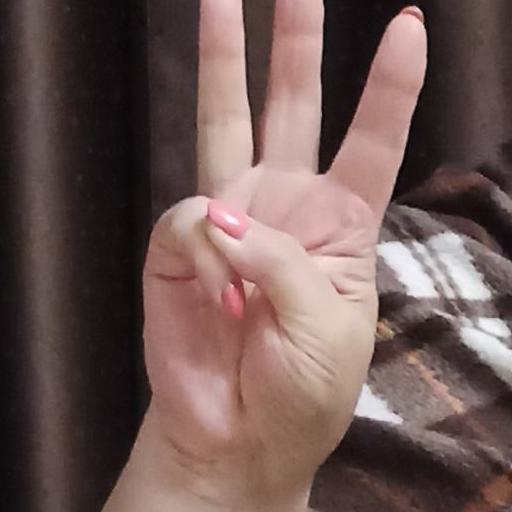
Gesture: three